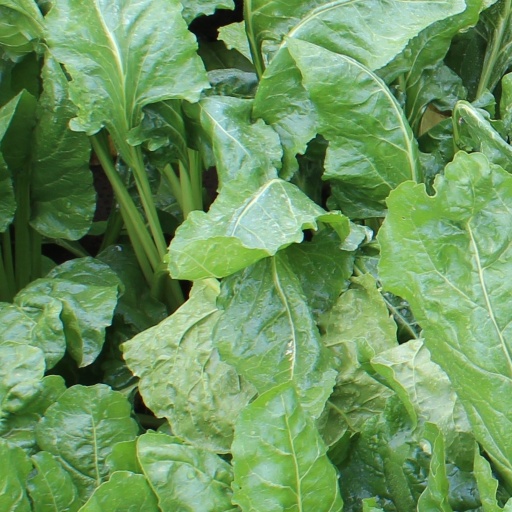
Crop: sugar beet